Diego Coelho

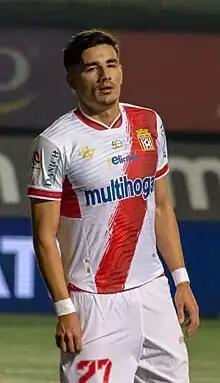
Coelho with Curicó Unido in 2023

Diego Martín Coelho Díaz (born 28 January 1995) is an Uruguayan footballer who plays as a striker for Chilean club Cobresal.